Mixed-orientation marriage and the Church of Jesus Christ of Latter-day Saints

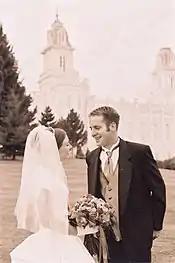
A couple in front of an LDS temple following their temple sealing marriage ceremony. LDS leaders have stated that opposite-sex marriage should not be viewed as a therapeutic step for members physically attracted to those of the same sex.

Because all homosexual sexual activity is condemned as sinful by the Church of Jesus Christ of Latter-day Saints (LDS Church) in its law of chastity, and the church teaches that God does not approve of same-sex marriage, many LGBTQ members of the LDS Church have felt that they should marry someone of the opposite sex. According to LDS historian Greg Prince, for decades church leaders counseled many men to be sealed to a women with the promise this would "cure" their homosexuality, and the overall track record of these mixed-orientation marriages (MOMs) has "generally been dismal, often catastrophic, and sometimes lethal" despite the best intentions.